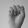
ASL letter: S